William Harris (born 1504)

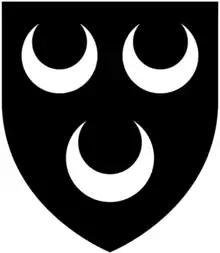
Arms of Harris of Radford: "Sable, three crescents argent"

William Harris (born 10 March 1504), of Radford in the parish of Plymstock in Devon, was a Member of Parliament for Newport-"juxta"-Launceston in Cornwall.